Ttukbaegi

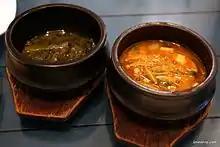
Two "jjigae" (stew) served in "ttukbaegi"

A ttukbaegi is a type of "oji-gureut", which is an "onggi" coated with brown-tone ash glaze. The small, black to brown earthenware vessel is a cookware/serveware used for various "jjigae" (stew), "gukbap" (soup with rice), or other boiled dishes in Korean cuisine. As a "ttukbaegi" retains heat and does not cool off as soon as removed from the stove, stews and soups in "ttukbaegi" usually arrive at the table at a bubbling boil.